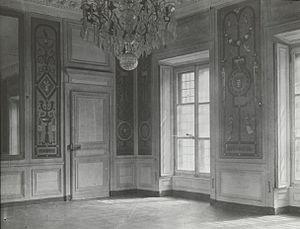
Vue intérieure du salon de la maison de la Reine dans le domaine de Marie-Antoinette en 1920
Le hameau de la Reine est une dépendance du Petit Trianon située dans le parc du château de Versailles, dans les Yvelines, en France. Ce hameau d'agrément fut commandé durant l'hiver 1782-1783 par la reine Marie-Antoinette qui souhaitait s'éloigner des contraintes de la cour de Versailles, avec la nostalgie d'une vie plus rustique, dans un décor de nature inspiré par les écrits de Rousseau, un petit paradis où le théâtre et la fête lui feraient oublier sa condition de reine. Ce lieu champêtre, qui était aussi une exploitation agricole, marquait l'influence des idées des physiocrates et philosophes des Lumières sur l'aristocratie de l'époque. La construction en fut confiée à l'architecte Richard Mique sur l'inspiration du hameau de Chantilly et des dessins du peintre Hubert Robert.